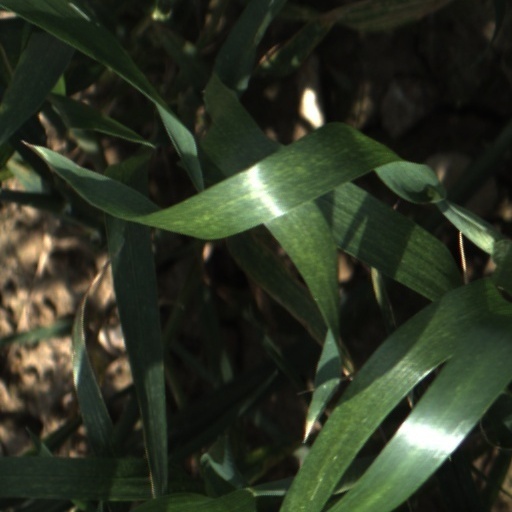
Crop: wheat